Elfern

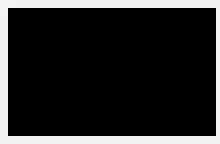
Two ways of recording the score in Elfern using 'flags' or 'banners'

Various scoring systems have been used. Tendler describes one in which the winner receives one stake for a simple win, double if won "schneider" (15 points or more) and triple if won "schwarz" (20 points). However, he goes on to say that, in practice, players usually record the scores in writing by chalking up one line for a simple win, two for "schneider" and 3 for "schwarz". Four lines are drawn in the shape of a so-called flag or banner ("Fahne", see illustration). The game ends when one player is first to score an agreed number of banners and the difference in scores is then settled by payment. This avoids the "boring toing and froing of payments for each deal won or lost".